Caversham Lock

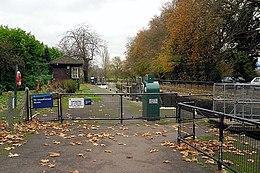
Caversham lock in 2012

Caversham Lock is a lock and main weir on the River Thames in England at Reading, Berkshire. Both the lock and main weir are connected to De Bohun Island (colloquially known as Lock Island). The Thames Navigation Commissioners built the original lock in 1778. Additional sluices north of View Island and Heron Island form the whole weir complex. A footbridge, known as The Clappers, passes over the weir and all three islands to connect Lower Caversham to Reading.